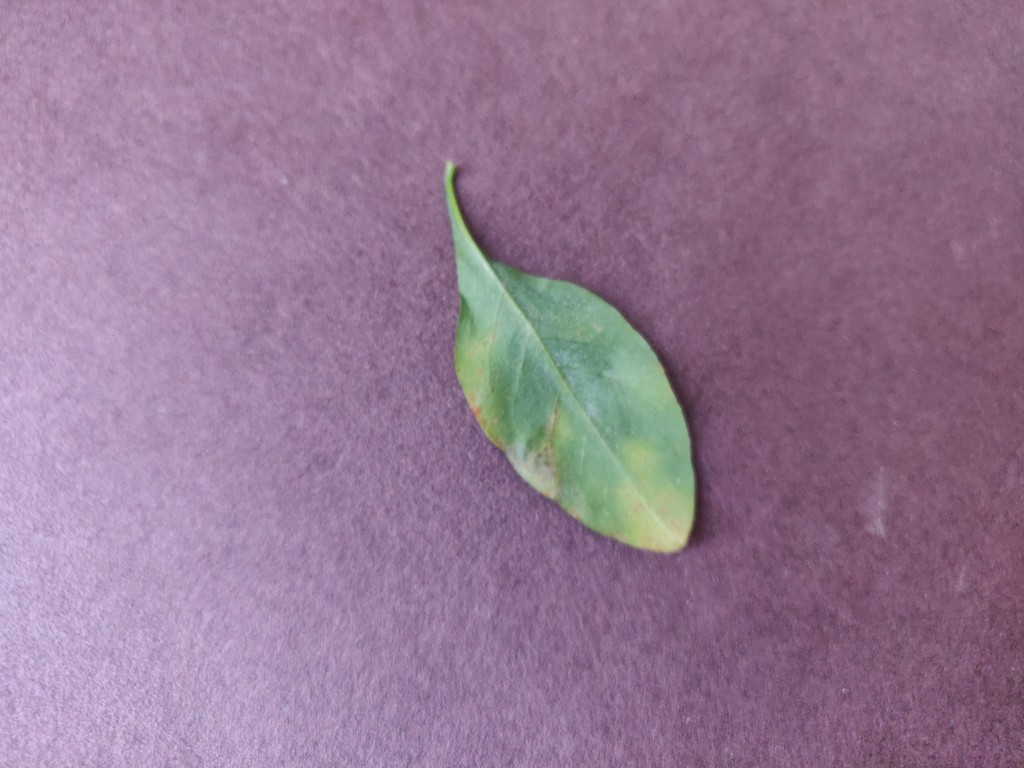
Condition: Unhealthy
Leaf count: single
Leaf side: back